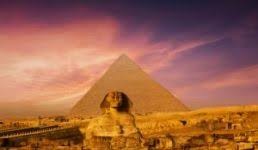
Landmark: Pyramids of Giza